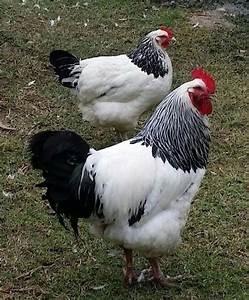
Label: chicken